Sharifian Caliphate

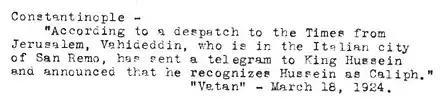
Testimony of "Vatan, quoted by "The Times", on the approval given to Hussein's caliphate by Vehideddin, a nickname of Mehmed VI.

Even if some didn't support him, it seems that his claim to the title was recognized by a large part of the Hejazi, Levantine and more generally Arabic Muslim population. He also received the support of Mehmed VI, on 18 March 1924 one of the last Ottoman Caliphs and the last Ottoman Sultan, according to "The Times" and "Vatan", that reported that he supported him as the new Caliph.